Broken Mirrors

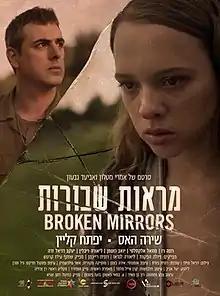
Film poster

Broken Mirrors is a 2019 Israeli drama film written and directed by Imri Matalon and Aviad Givon and starring Shira Haas. The film had its world premiere at the 2018 Rome Film Festival as part of the competition at the 18th edition of Alice in the City section.